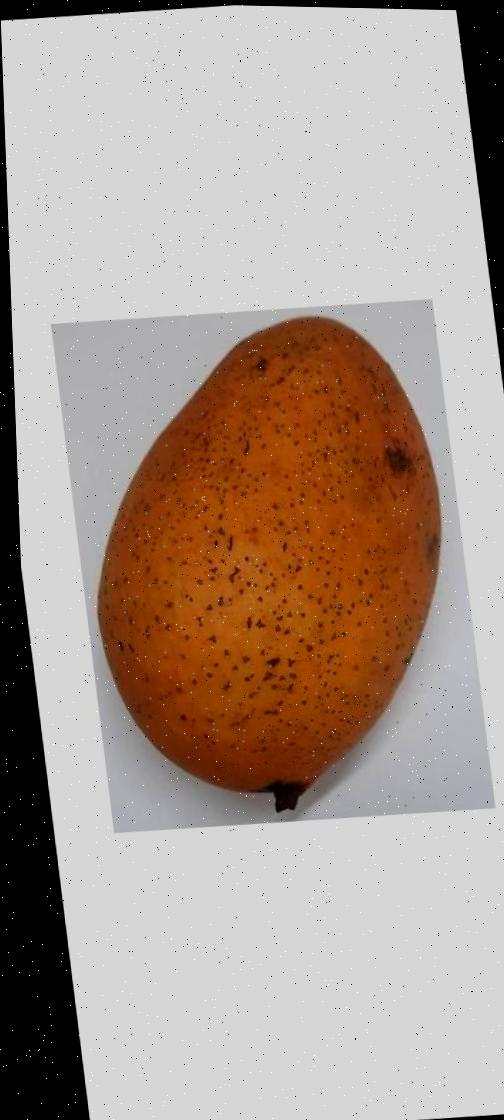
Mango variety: Ashshina Classic